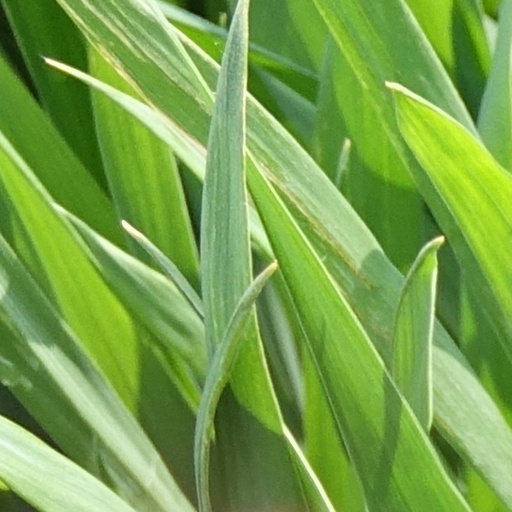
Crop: wheat